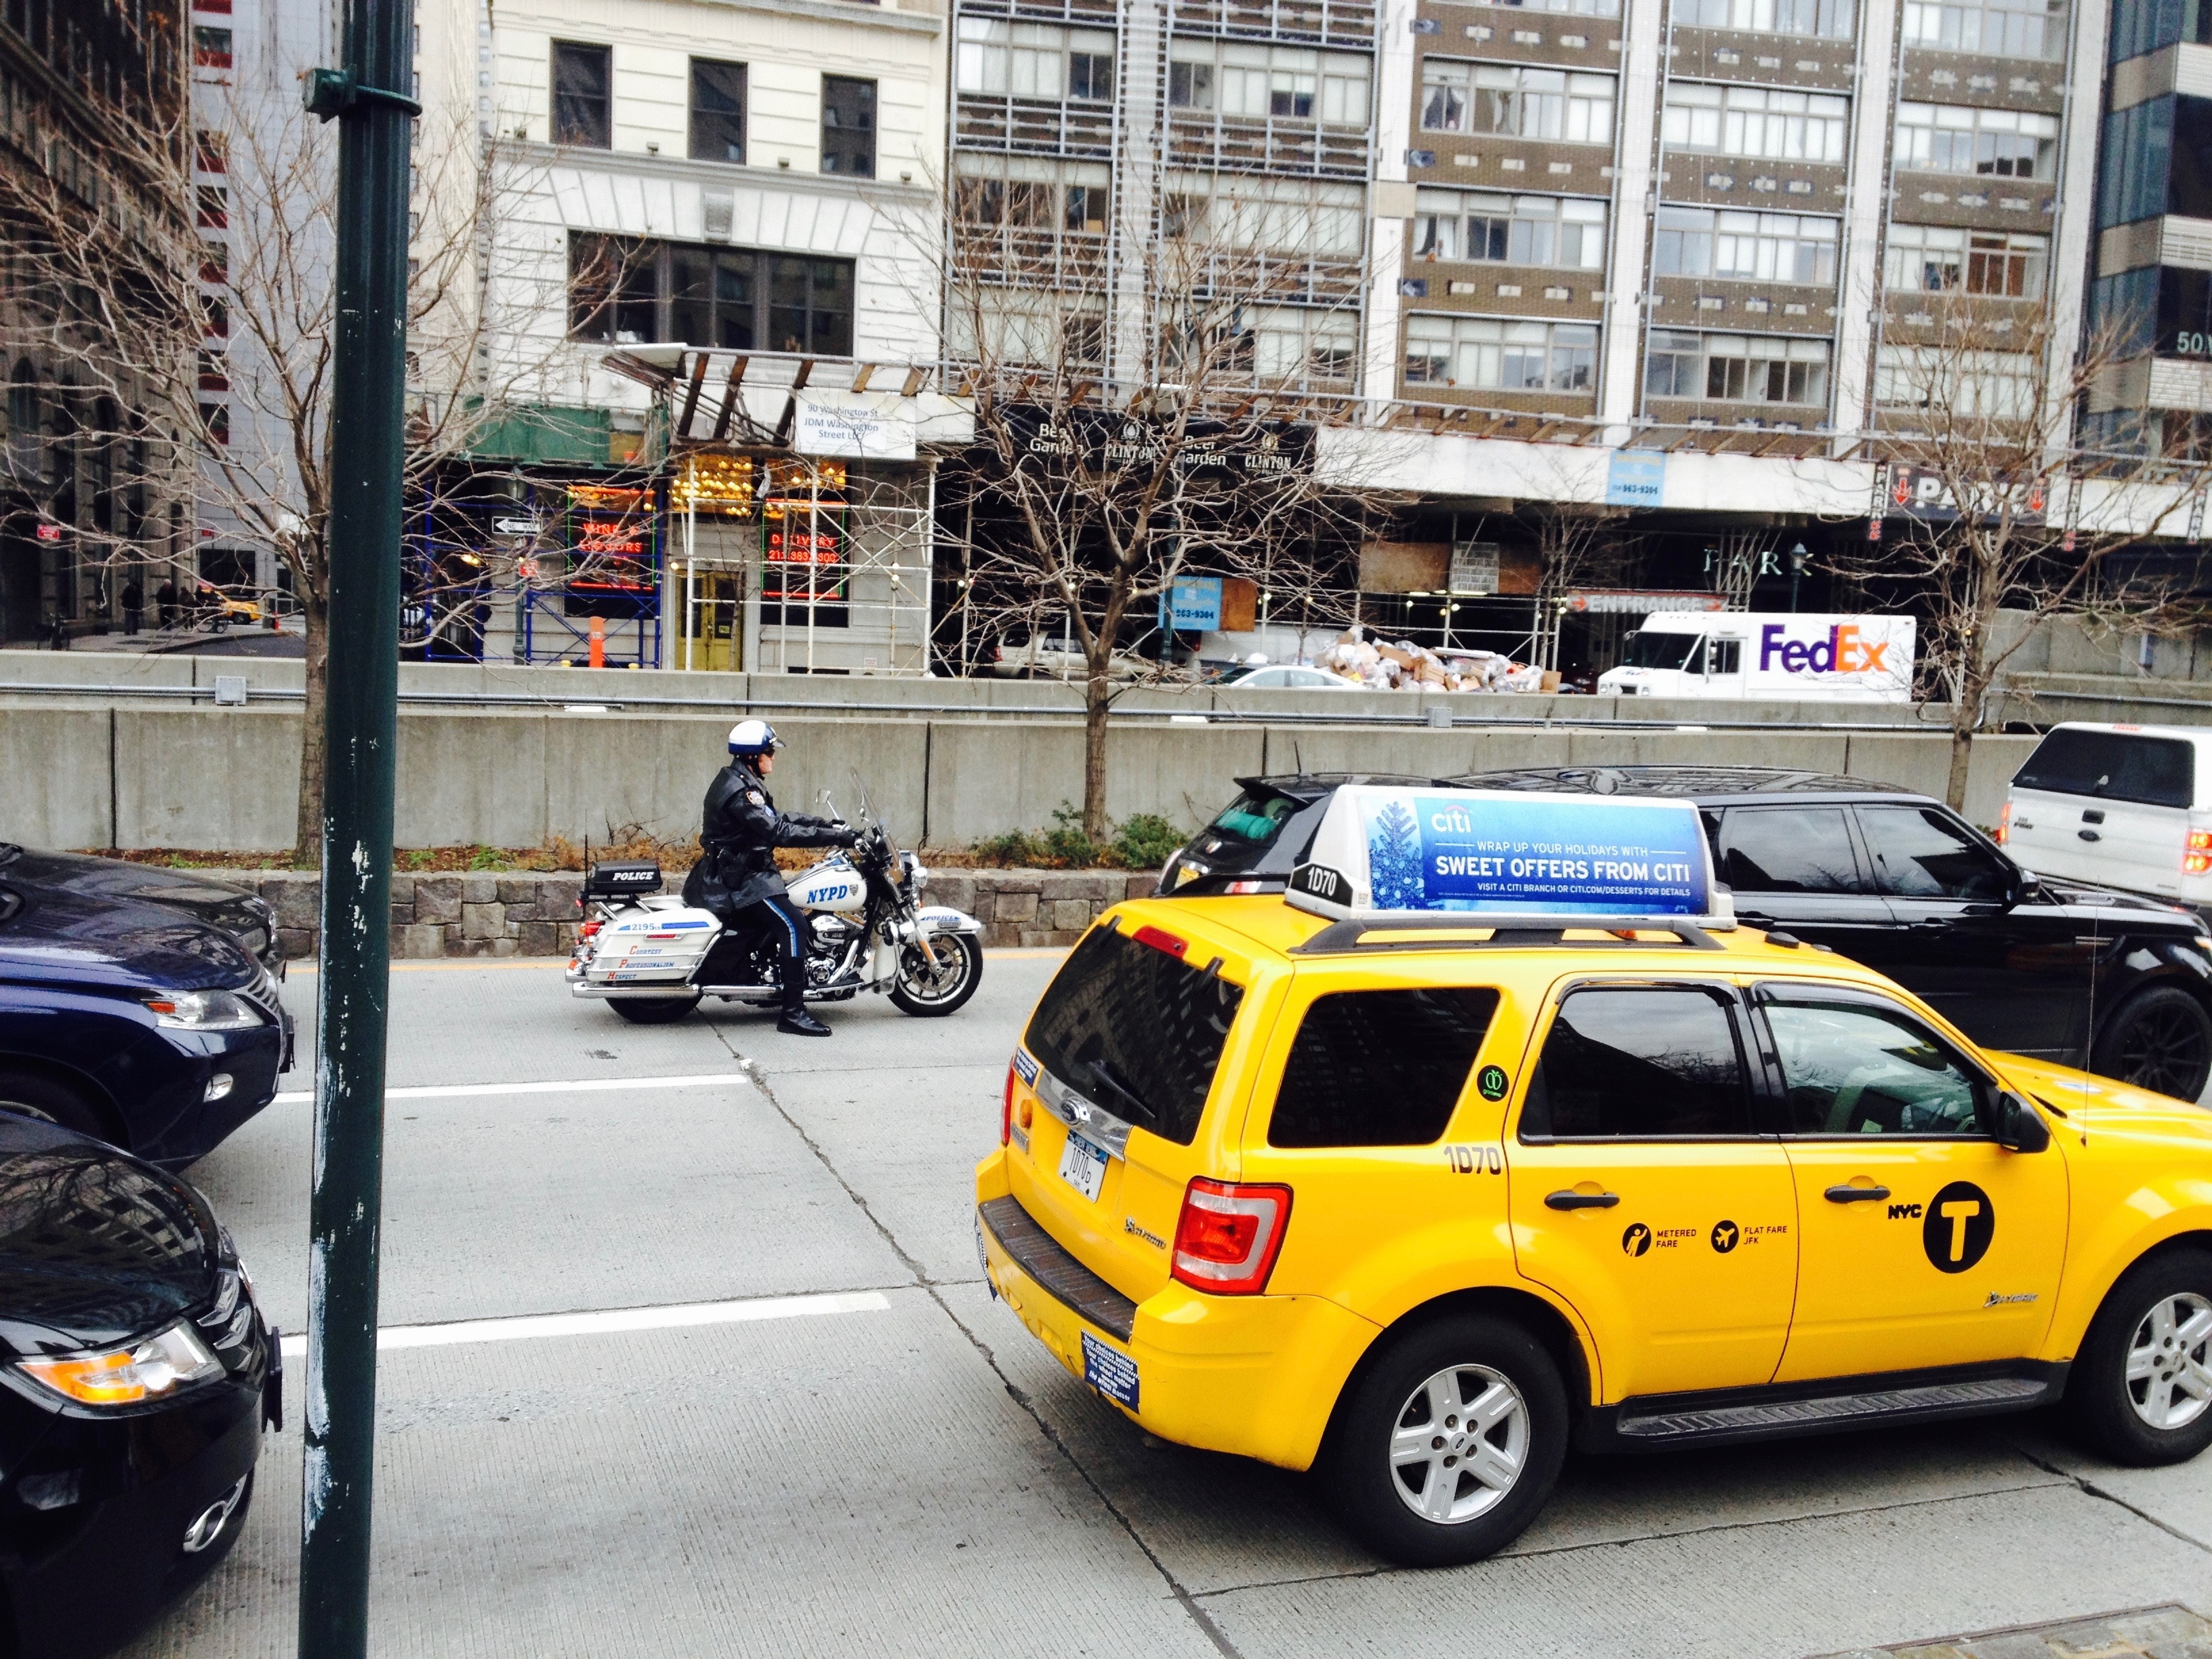
pedestrian, traffic, car, parking, taxi, transport, vehicle, public transport, police